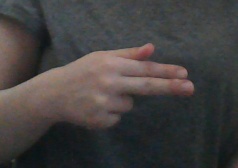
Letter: ghain